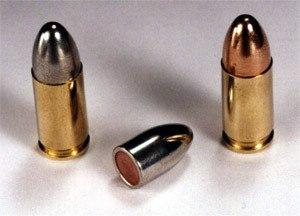
Le 9 × 19 mm Parabellum est un calibre de cartouche destinée aux pistolets semi-automatiques. C'est à ce jour le calibre d'arme de poing le plus largement répandu au monde, notamment comme munition d'arme de poing standard de l'OTAN. Sa dénomination métrique est 9 × 19 mm. Il est parfois nommé 9 mm Para ou encore 9 mm Luger, car mis au point par Georg Luger pour son fameux Luger P08.